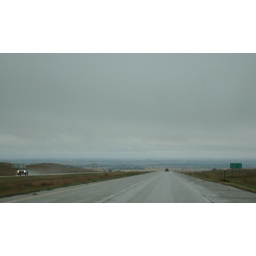
Low clouds as we drive down the hill on northbound I-29 in South Dakota. Friday afternoon 10 October 2008.